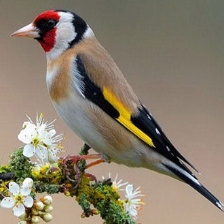
Species: EUROPEAN GOLDFINCH
Scientific name: CARDUELIS CARDUELIS
ImageNet parent category: goldfinch